Herb Andress

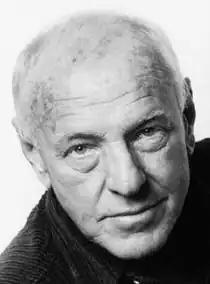
Publicity Photo of Herb Andress

Herb Andress (January 10, 1935, in Bad Goisern – April 8, 2004, in Munich), born Herbert Andreas Greunz, was an Austrian film and television actor, known particularly for his roles in the Rainer Werner Fassbinder film "Lili Marleen" (1981) and the same director's TV series "Eight Hours Don't Make a Day" (1972).